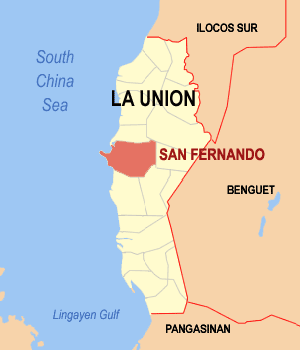
Le phare de San Fernando ou phare de Poro Point est un phare situé sur la Pointe San Fernando, à San Fernando, dans la province de La Union aux Philippines.
San Fernando est une ville de 1ʳᵉ classe, capitale de la province de La Union, dans la Région d'Ilocos, aux Philippines. Selon le recensement de 201, la ville est peuplée de 114 963 habitants.